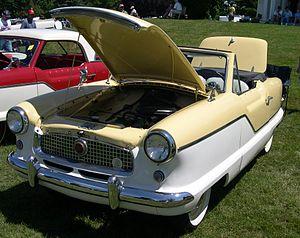
American Motors Corporation, plus connue sous le nom AMC, est un constructeur automobile américain, créé en 1954 par la fusion de Nash Motors et Hudson Motor Car Company. À cette époque, elle fut la plus grosse fusion de sociétés réalisée aux États-Unis, évaluée à 197 793 366 $US. Quatrième constructeur américain, avec notamment la marque Jeep, AMC vit ses ventes décliner à la fin des années 1970 face à la concurrence des trois grands de l’auto américains et des constructeurs japonais. Il dut s’allier puis être repris par Renault en 1979. Mais face aux difficultés du groupe français, AMC fut revendu à Chrysler le 2 mars 1987. Ce dernier cessa l’utilisation de la marque AMC et des modèles venant de Renault pour ne retenir que la division Jeep et la marque Eagle.